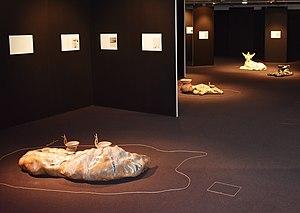
Markus Karstiess est un sculpteur allemand.